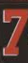
Number: 7